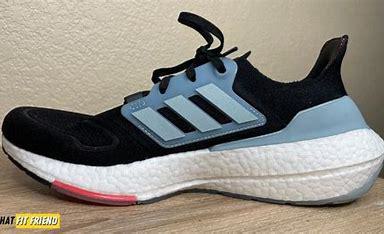
Brand: Adidas
Model: Ultraboost 22 Lauf